Taxing and Spending Clause

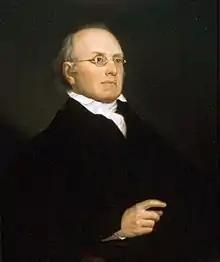
Associate Justice Joseph Story

Associate Justice Joseph Story relied heavily upon "The Federalist" as a source for his "Commentaries on the Constitution of the United States". In that work, Story excoriated "both" the Madisonian view and a previous, strongly nationalistic view of Hamilton's which was rejected at the Philadelphia Convention. Ultimately, Story concluded that Thomas Jefferson's view of the clause as a limitation on the power to tax, given in Jefferson's opinion to Washington on the constitutionality of the national bank, was the correct reading. However, Story also concluded that Hamilton's view on spending, articulated in his 1791 Report on Manufactures, is the correct reading of the spending power.